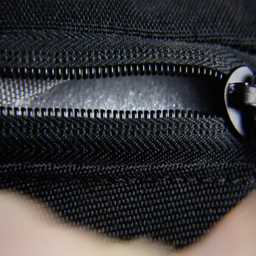
opening and closing the zipper of a bag .